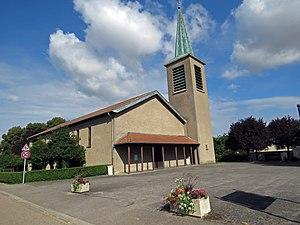
Eglise Saints Côme et Damien de Louvigny Moselle
Louvigny [luviɲi] est une commune française située dans le département de la Moselle en région Grand Est.